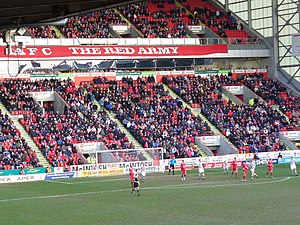
Aberdeen FC
Fra klubbens hjemmebane
Aberdeen Football Club er en fodboldklub fra byen Aberdeen, Skotland, som spiller i Scottish Premier League. Klubben havde sin storhedstid i starten af 1980'erne, under ledelse af Alex Ferguson, med bl.a. 3 ligamesterskaber og sejr i UEFA Pokalvindernes Turnering, hvor de slog Real Madrid 2-1 i 1983.